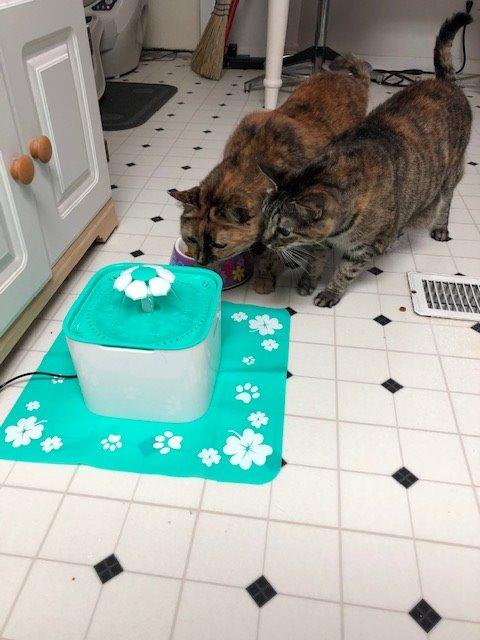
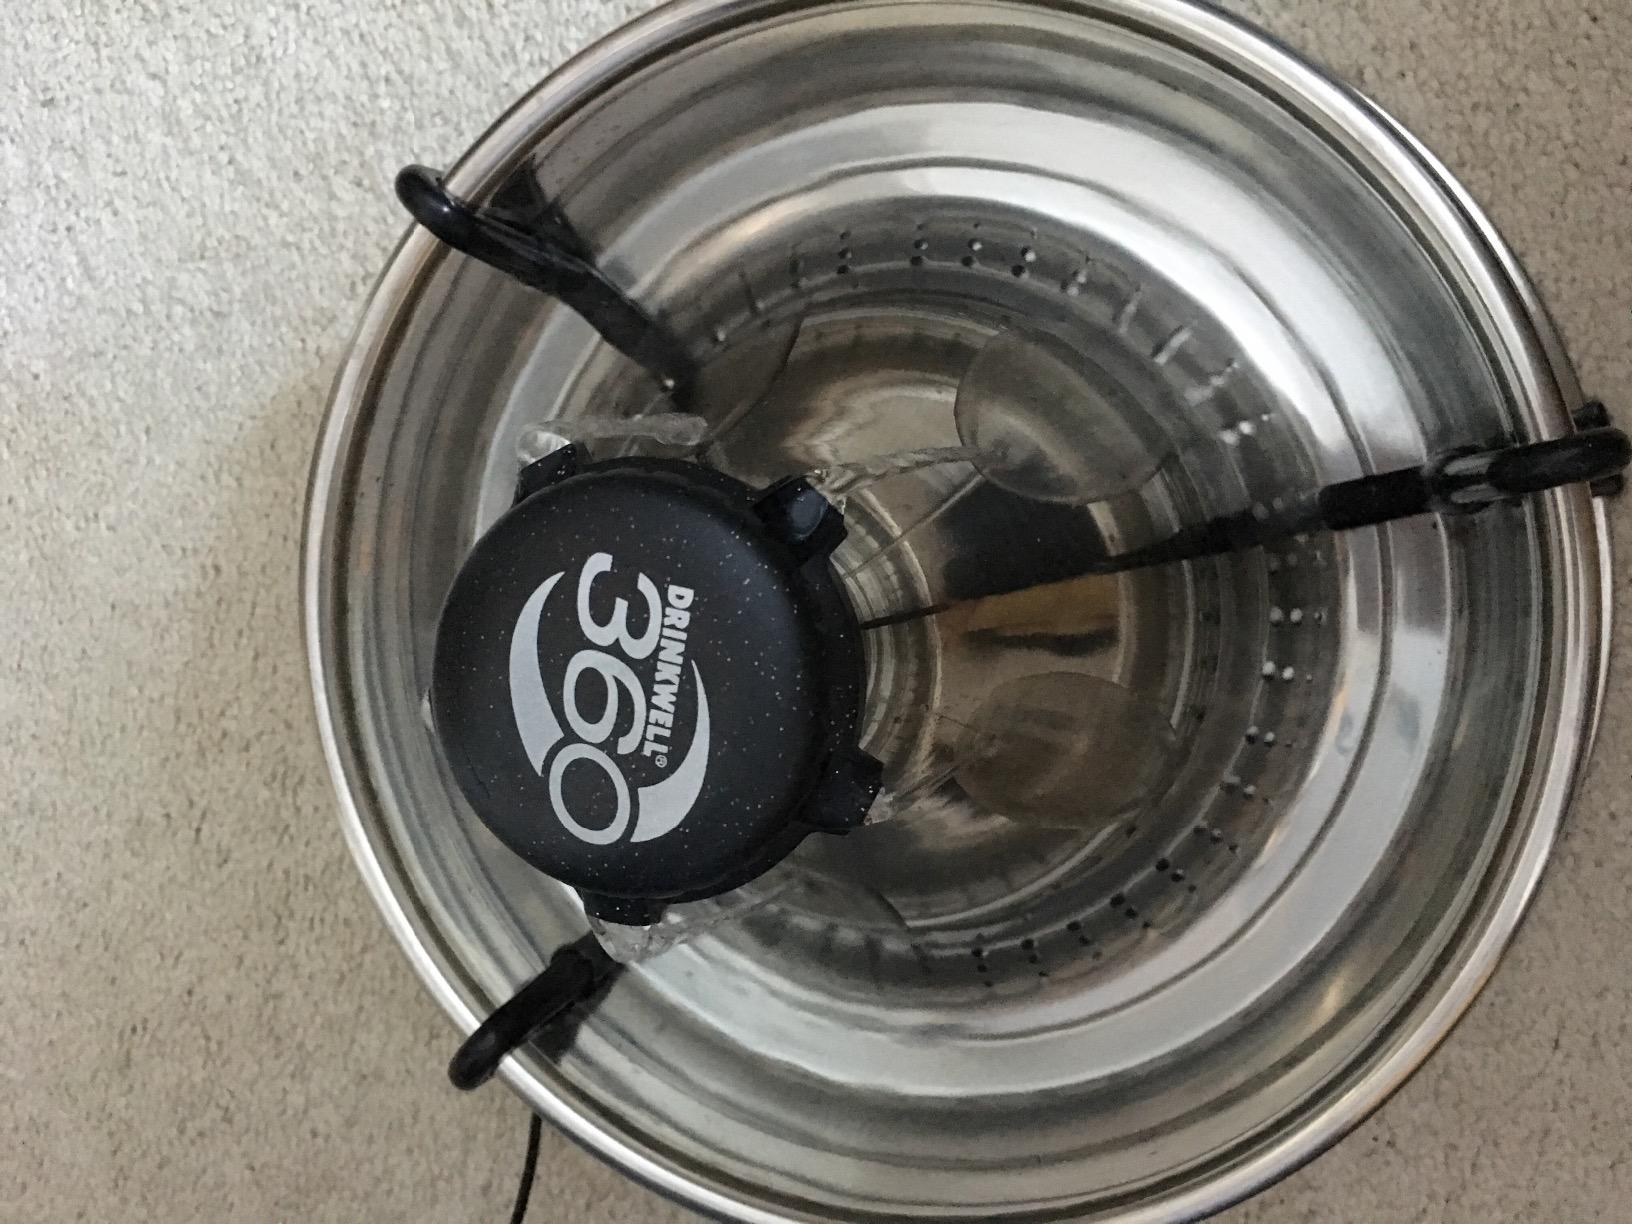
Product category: items_bowl
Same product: no